Vanni chieftaincies

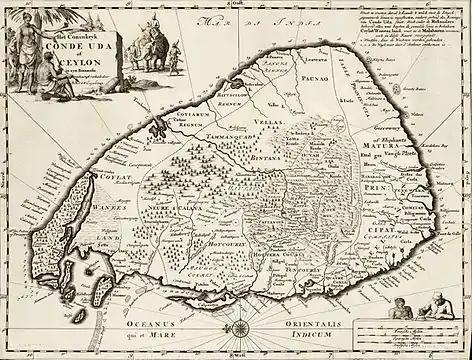
1692 engraving by Wilhem Broedelet of Robert Knox's 1681 map of northern Sri Lanka.

Among the medieval Vanni chieftaincies, those of Panankamam, Melpattu, Mulliyavalai, Karunavalpattu, Karrikattumulai, Tennamaravadi and Trincomalee in the north of the island were incorporated into the Jaffna Kingdom. Hence the Tamil Vanni just south of the Jaffna peninsula and in the eastern Trincomalee district is ruled by Confederacy of Vanni rulers usually paid an annual tribute to the northern kingdom instead of taxes. The tribute was in cash, grains, honey, elephants, and ivory. The annual tribute system was enforced due to the greater distance from Jaffna. The arrival of the Portuguese to the island caused a brief loss of some of Jaffna's territory. Queirós, an historian of Portuguese origin, says of the Jaffna kingdom: which indicated the kings of Jaffna just prior to capitulation to the Portuguese had jurisdiction over an area corresponding to the modern Northern Province of Sri Lanka and parts of the northern half of the eastern province and that the Portuguese claimed these based on their conquest. Following Portuguese defeat by the Dutch, the Mannar, Jaffna islands and the Vanni lands were reincorporated into the Tamil Coylot Wannees Country by the early 18th century.